Kimchi

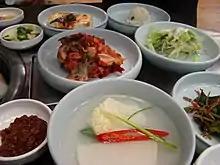
"Tongkimchi", "gulgimchi" (kimchi with additional oyster) and other banchan

Kimchi is one of the most important staples of Korean cuisine. The Korean term "Kimchi" refers to fermented vegetables, and encompasses salt and seasoned vegetables. It is mainly served as a side dish with every meal, but also can be served as a main dish. Kimchi is mainly recognized as a spicy fermented cabbage dish globally.